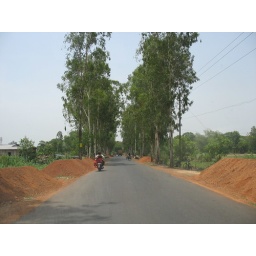
red laterite dumped by the road side for repairs to the side tracks